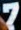
Number: 7